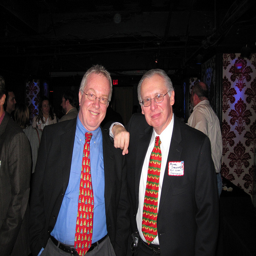
Two men in business suits standing together at an event.
Two men in business suits smile at the camera.
Two men pose for a picture both are wearing glasses.
Two men in coats and ties posing for a picture.
Two men pose for a photograph at a party.